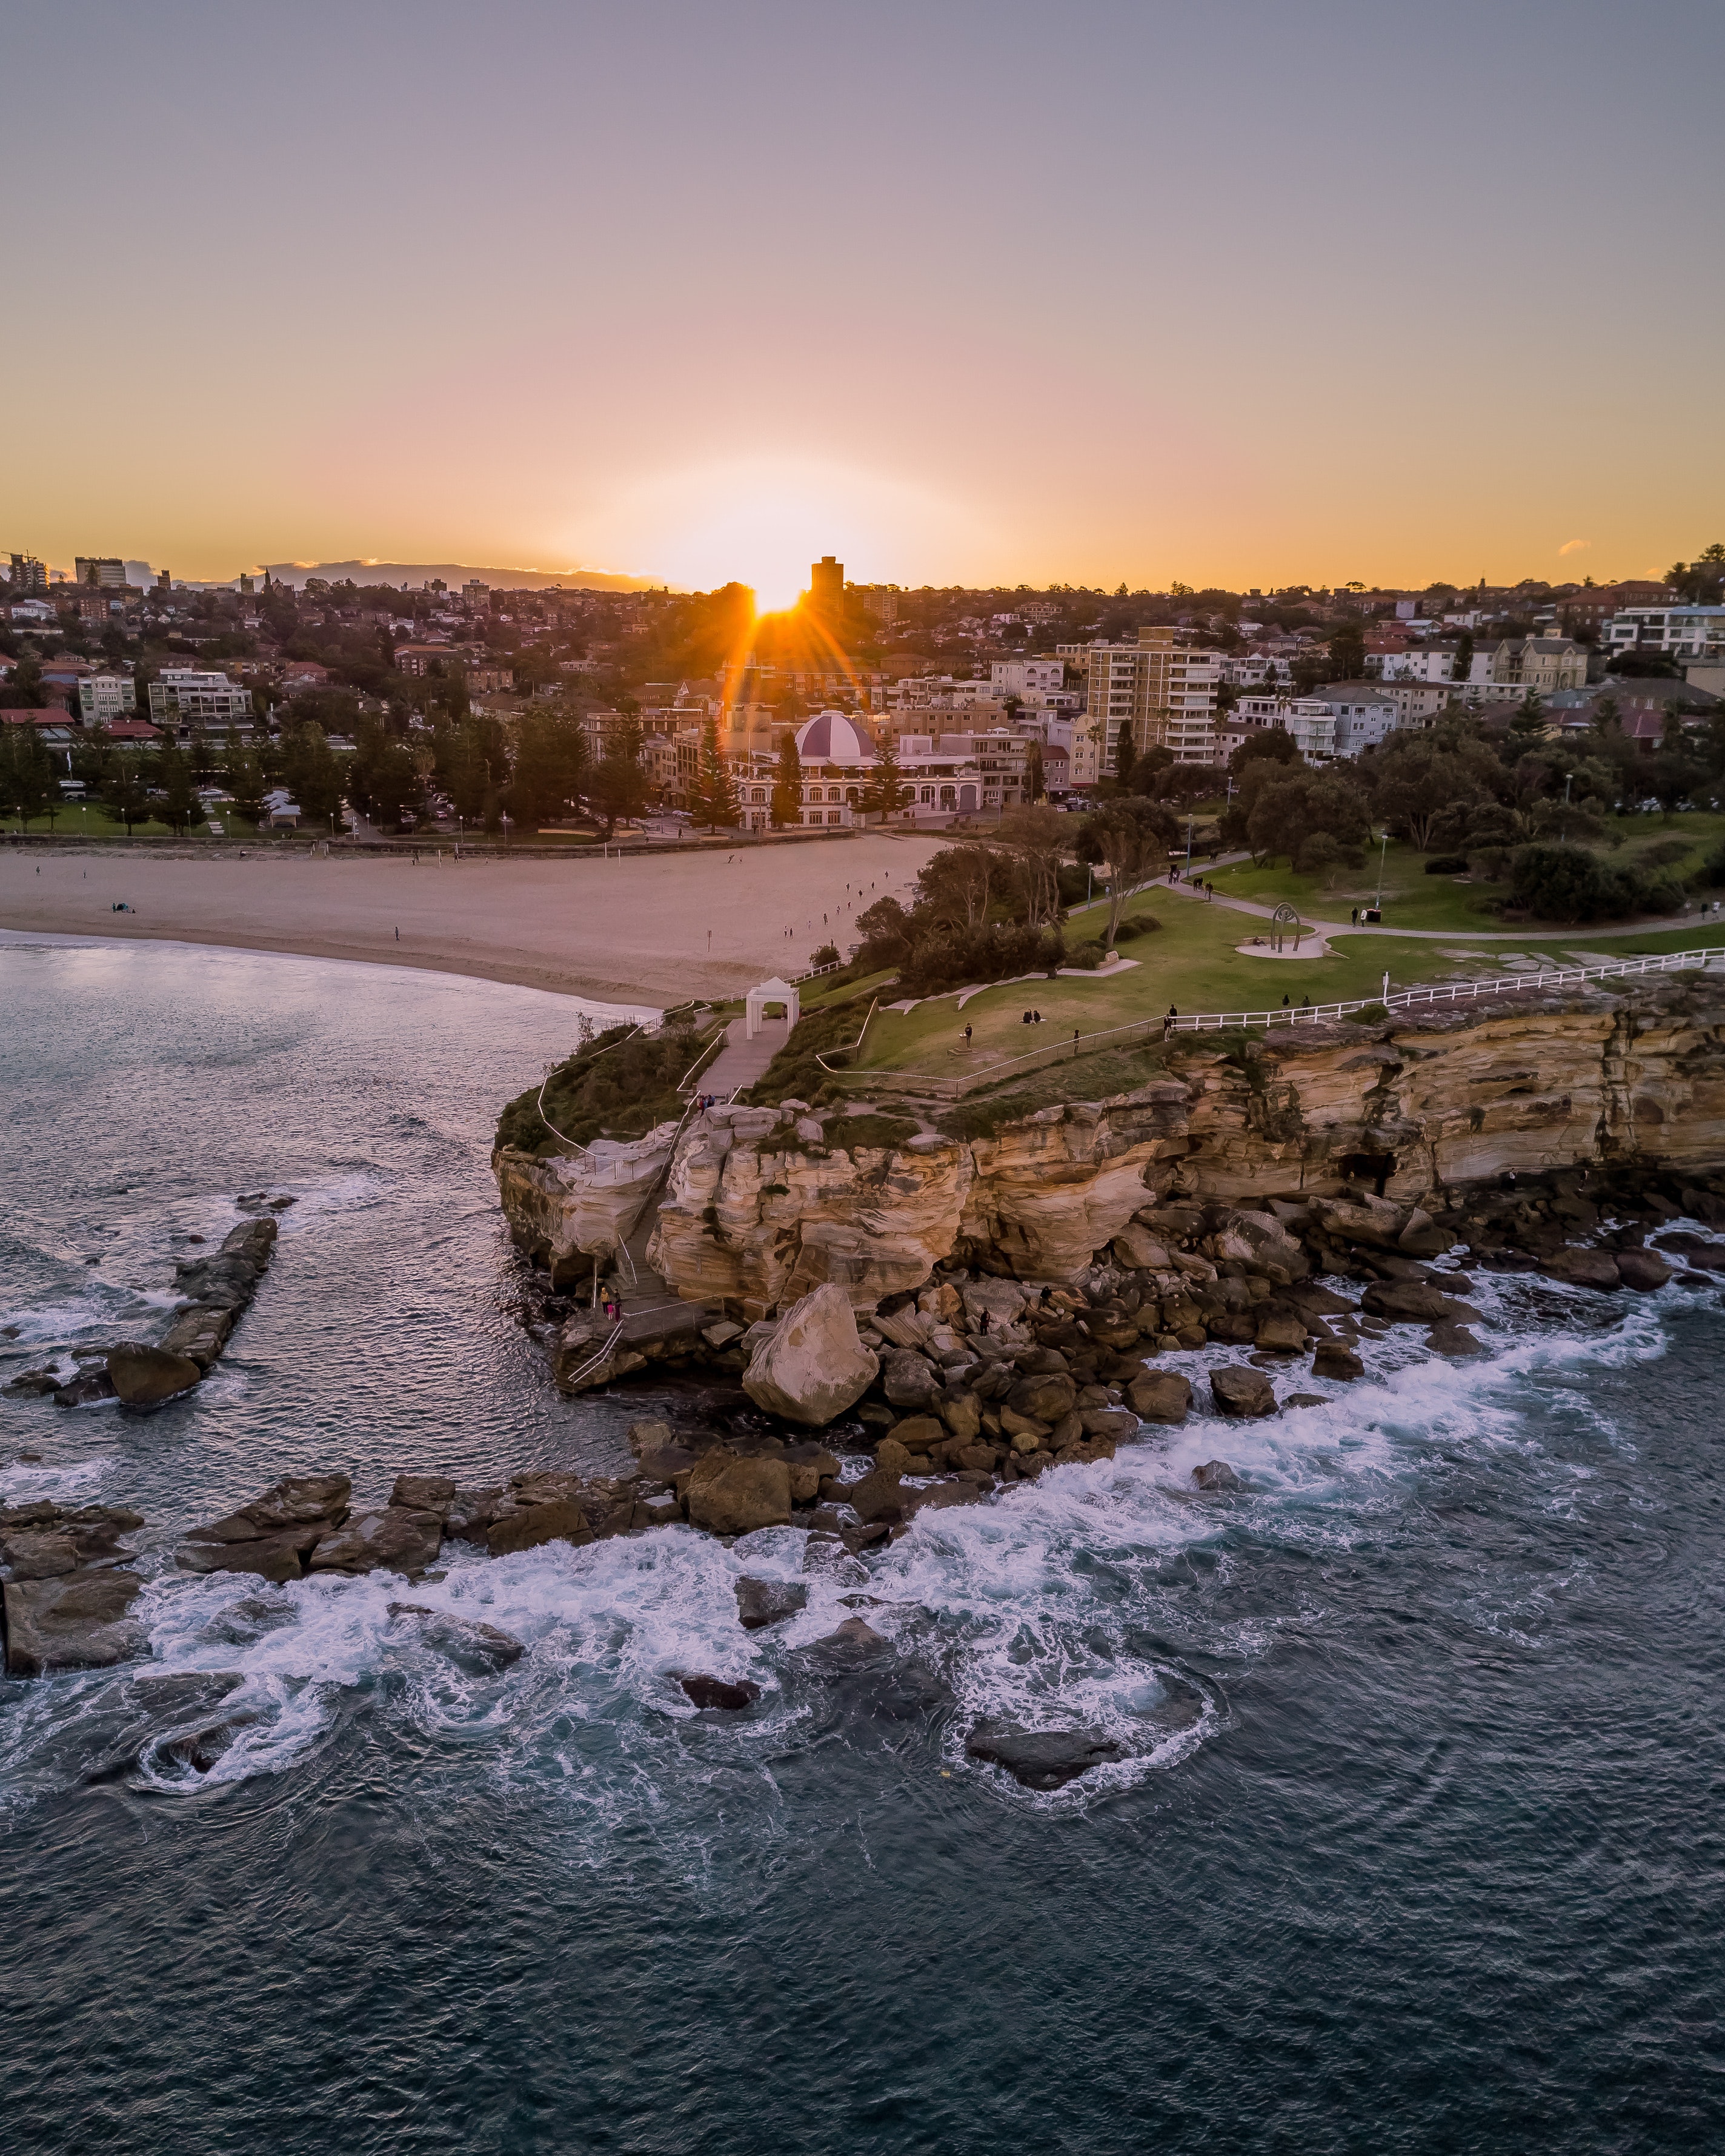
water, body of water, sea, sky, coast, shore, river, sunset, evening, morning, bank, dawn, dusk, wave, horizon, reflection, sunlight, ocean, tree, watercourse, water resources, landscape, rock, headland, sunrise, water feature